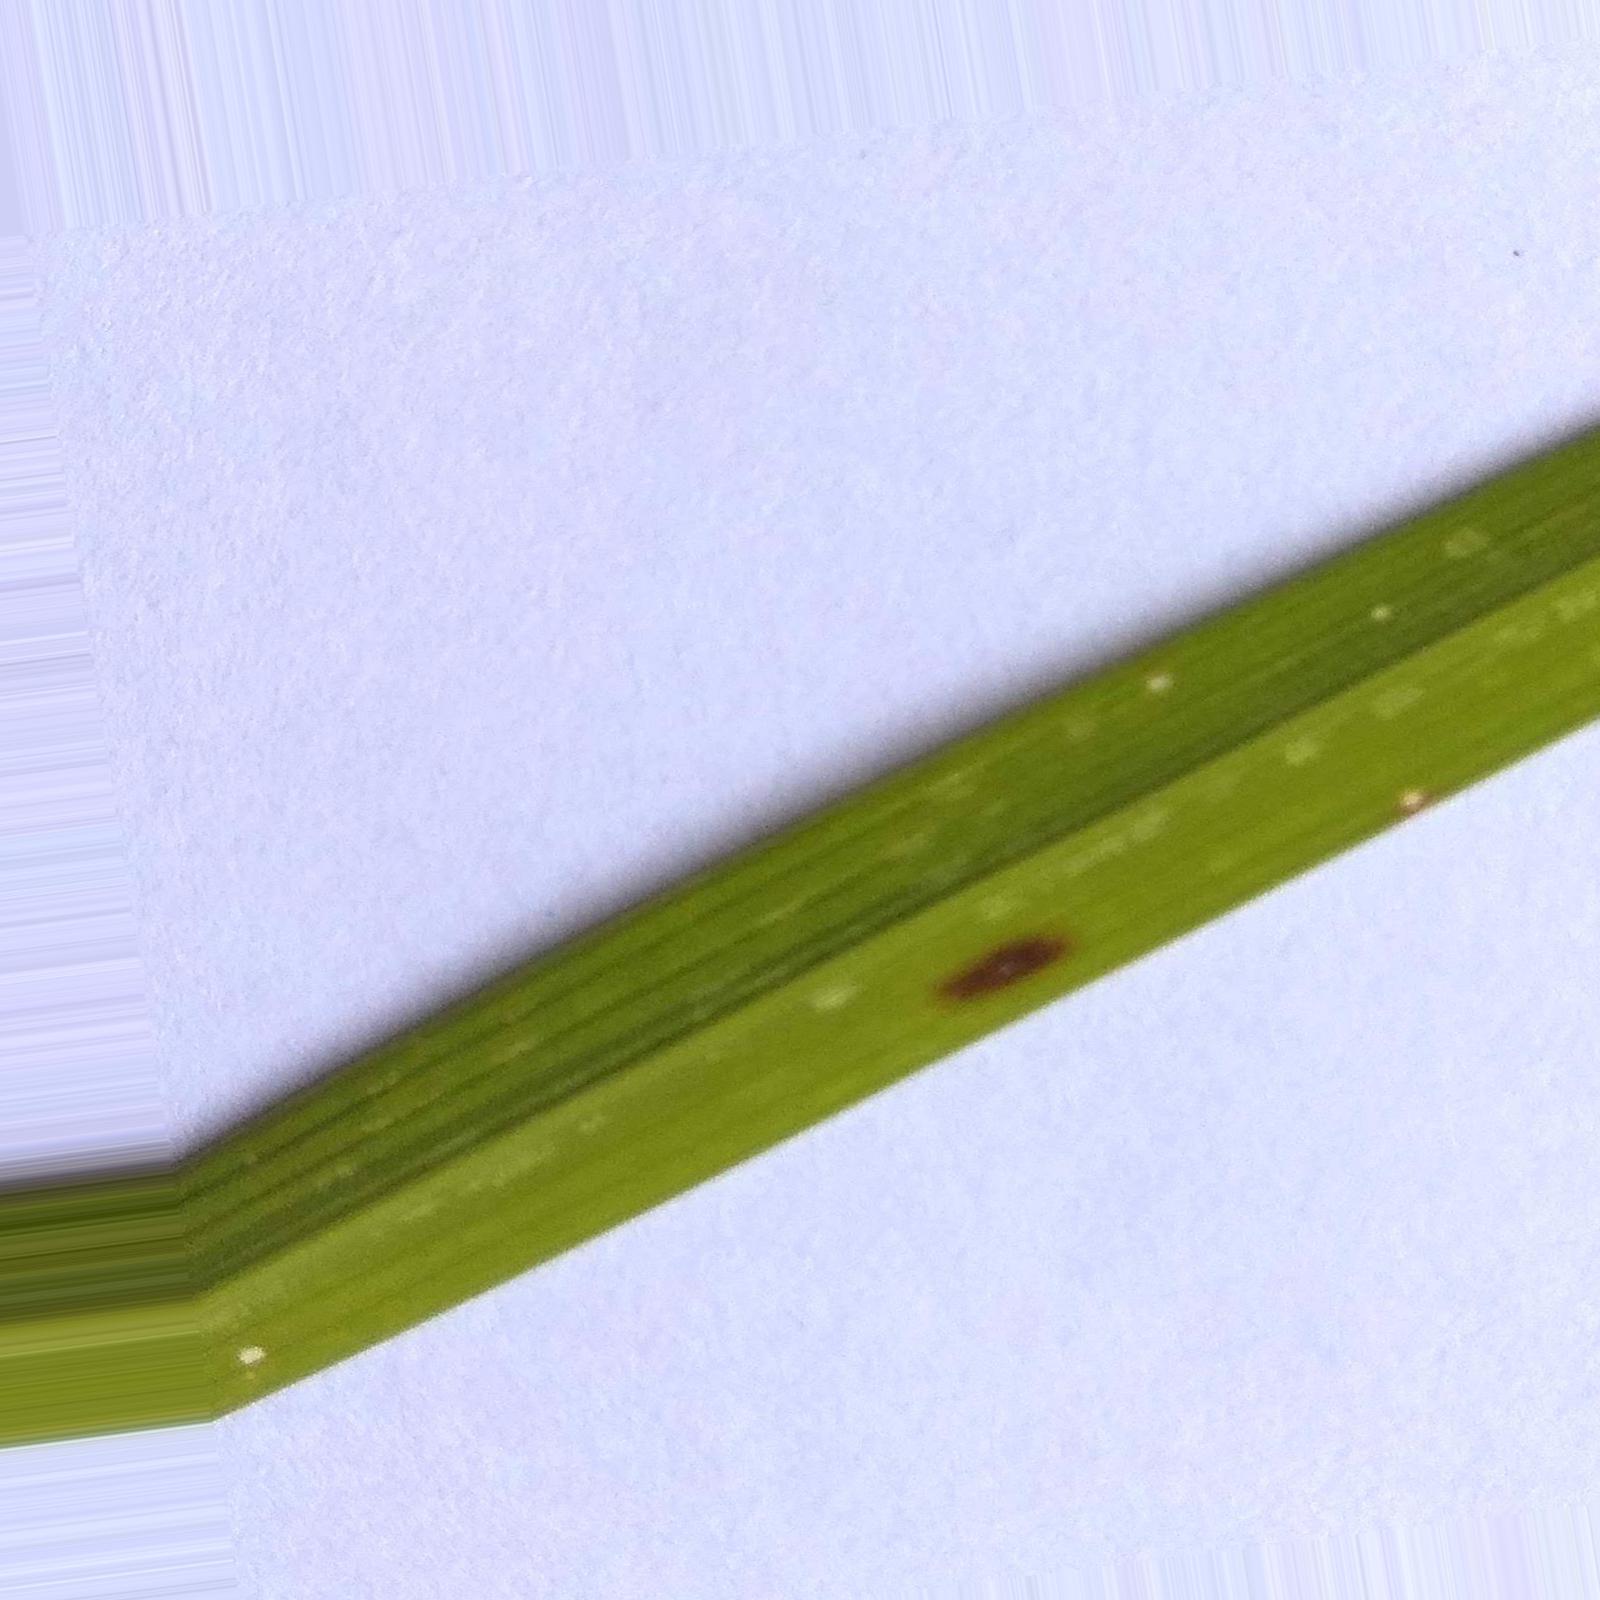
Nhãn: Bệnh Đốm Nâu ( Brown spot )